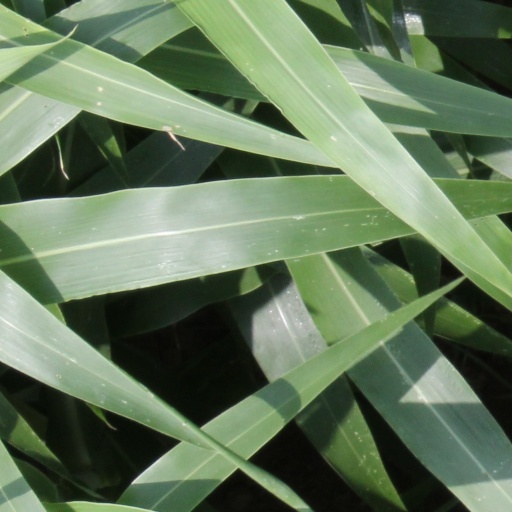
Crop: sorghum